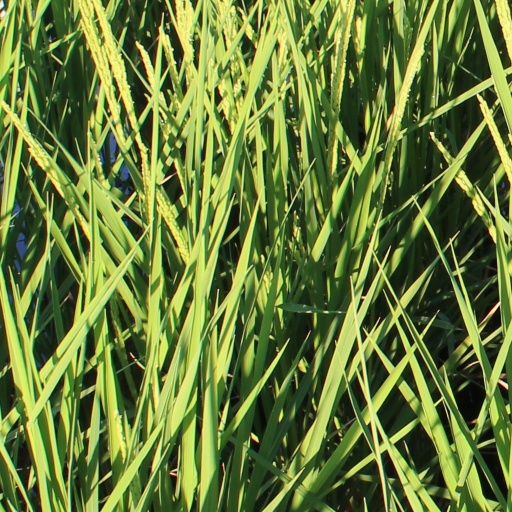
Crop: rice